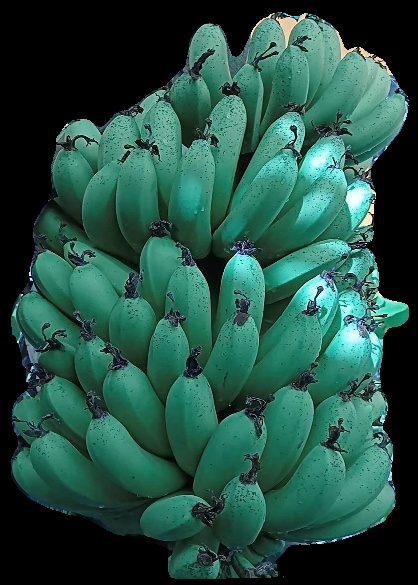
Variety: pachbale
Grade: grade1